Per Sandborgh

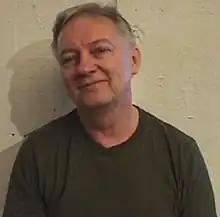

Sandborgh is known for his work with dubbing animated films, TV series, and video games. Some of his roles include: